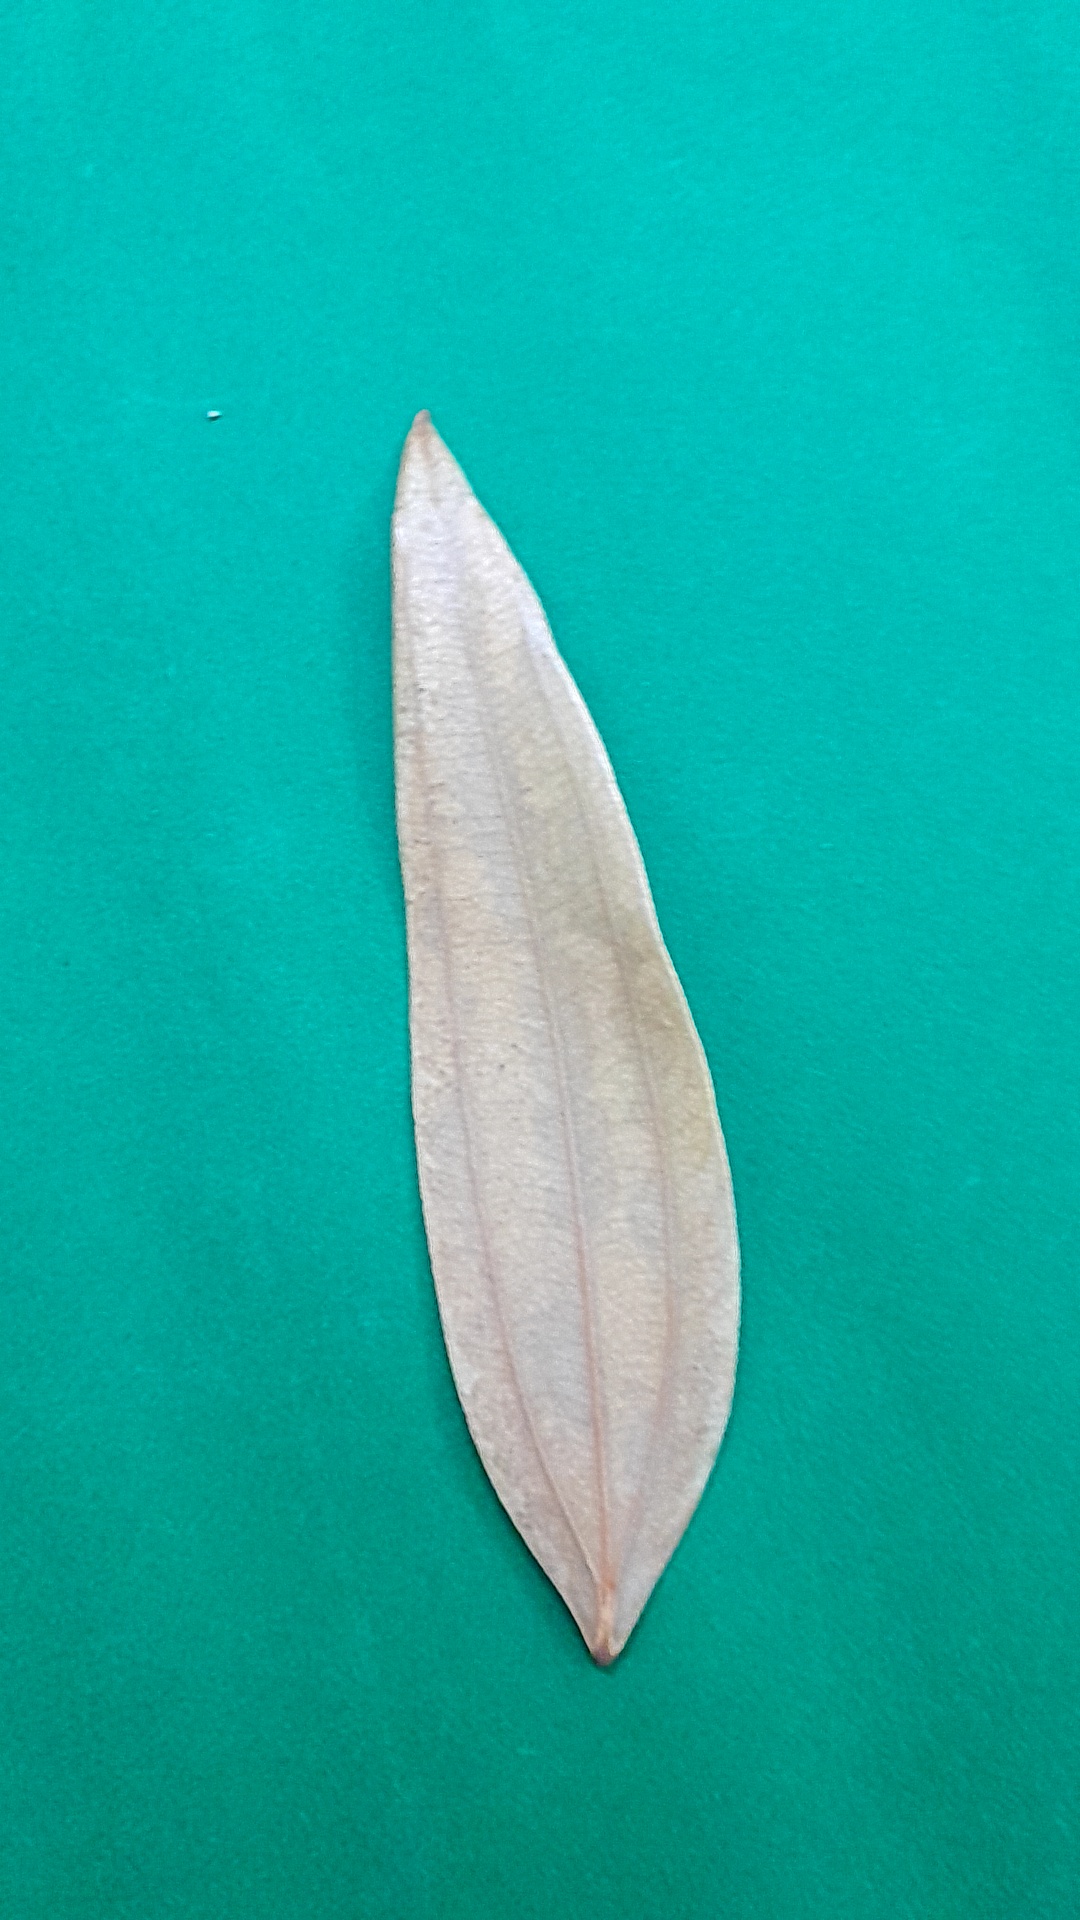
Label: Dry Leaf